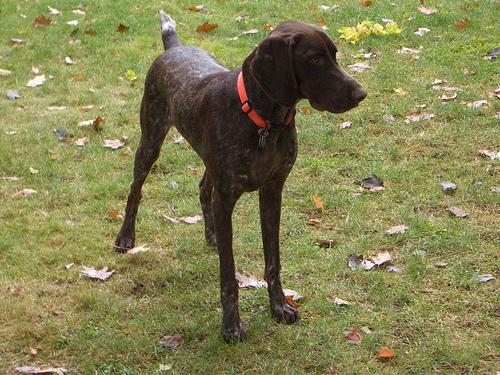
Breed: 211-n000059-German_short_haired_pointer